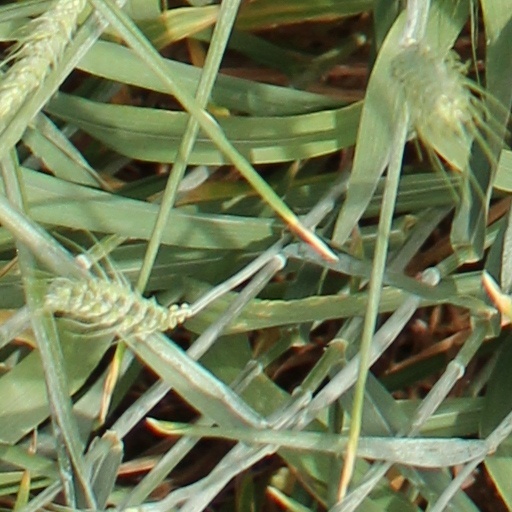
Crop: wheat